1990s

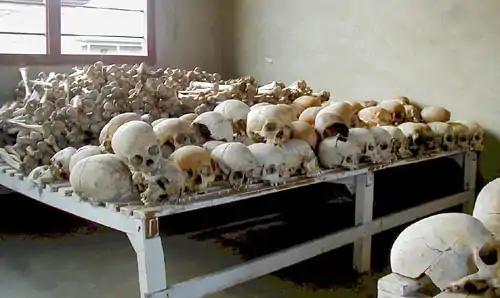
Rwandan genocide: Bones of genocide victims in Murambi Technical School. Estimates put the death toll of the Rwandan genocide as high as 800,000 people.

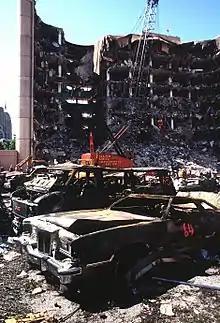
The federal building that was bombed in the Oklahoma City bombing two days after the bombing, viewed from across the adjacent parking lot.

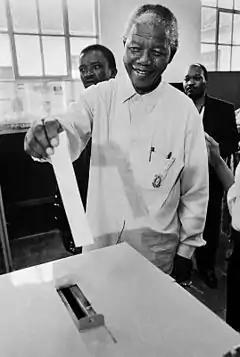
Nelson Mandela voting in 1994, after thirty years of imprisonment.

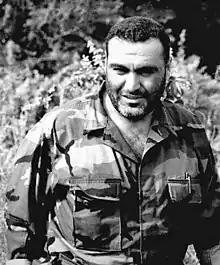
Vazgen Sargsyan

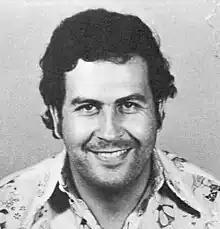
Pablo Escobar

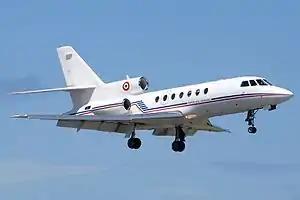
A Dassault Falcon 50 similar to the one shot down in the assassination of Juvénal Habyarimana and Cyprien Ntaryamira

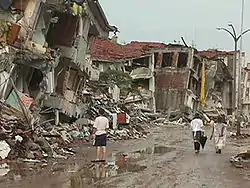
The 1999 İzmit earthquake, which occurred in northwestern Turkey, killed 17,217 and injured 43,959.

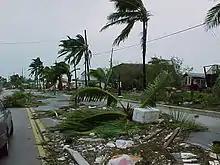
Hurricane Georges downed trees in Key West along the old houseboat row on South Roosevelt Blvd.

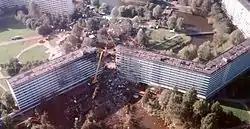
The crash site of El Al Flight 1862 in 1992.

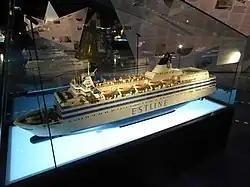
Miniature model from MS Estonia

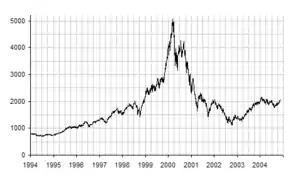
The Nasdaq Composite displaying the dot-com bubble, which ballooned between 1997 and 2000. The bubble peaked on Friday, 10 March 2000.

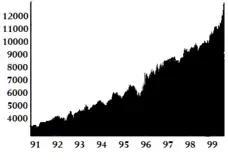
The Dow Jones Index of the 1990s

The 1990s saw a trend in frequent and more devastating natural disasters, breaking many previous records. Although the 1990s was designated by the United Nations as an International Decade for Natural Disaster Reduction as part of its program to prevent losses due to disasters, disasters would go on to cause a record-breaking US$608 billion worth of damage—more than the past four decades combined.